Shimo-Sugaya Station

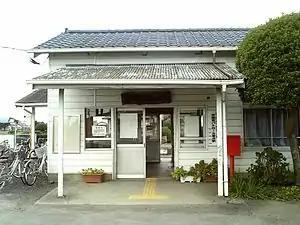
Shimo-Sugaya Station in October 2008

is a passenger railway station in the city of Naka, Ibaraki, Japan operated by East Japan Railway Company (JR East).